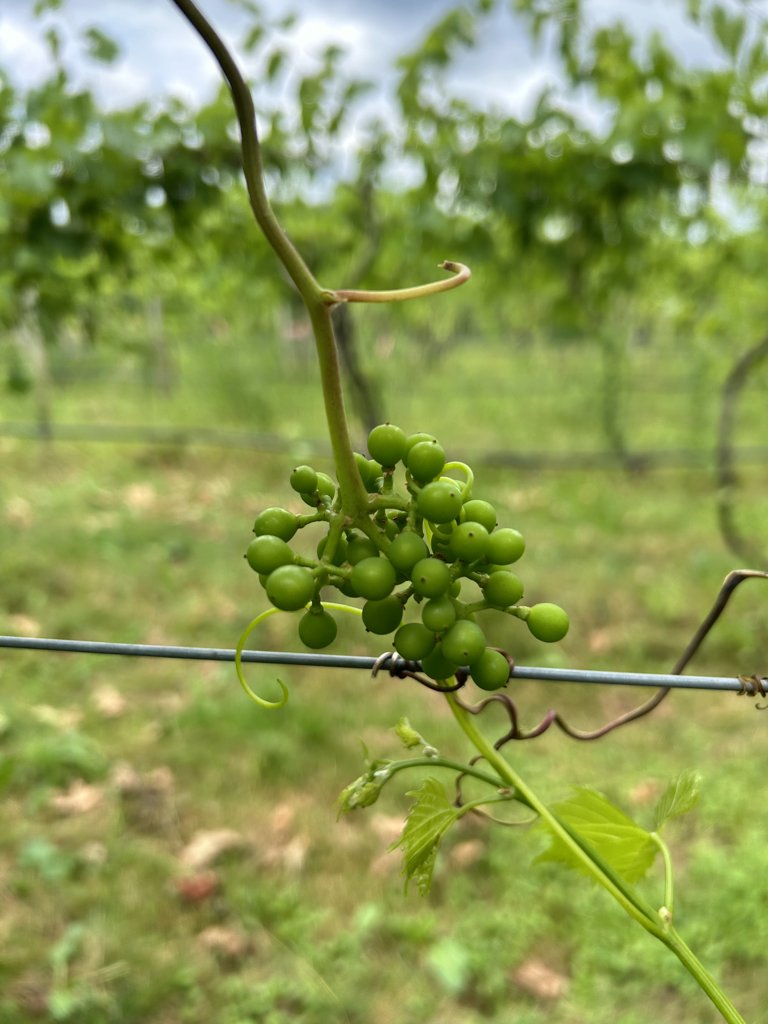
Berries visible: 37
Grape clusters: 1